Harry Cording

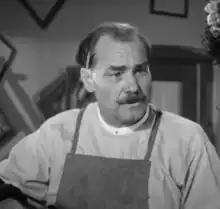
Cording in "Terror by Night" (1946)

Hector William "Harry" Cording (26 April 1891 – 1 September 1954) was an English-American actor. He is perhaps best remembered for his roles in the films "The Black Cat" (1934) and "The Adventures of Robin Hood" (1938).